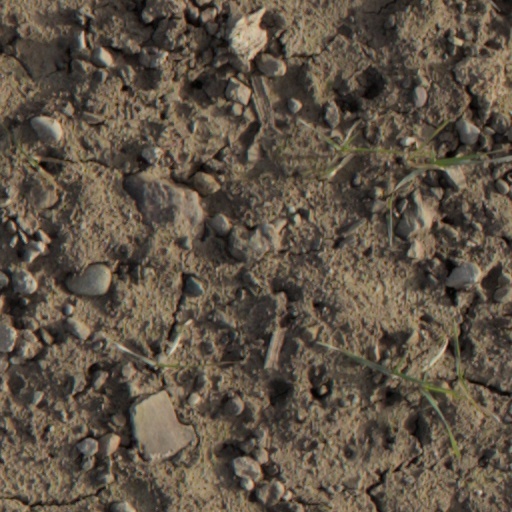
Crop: wheat